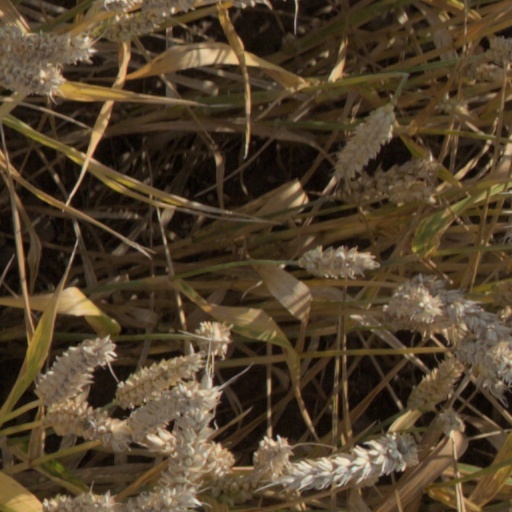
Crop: wheat